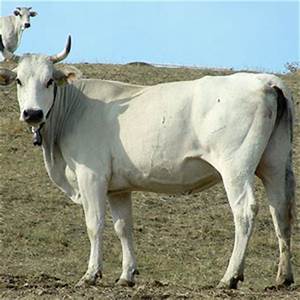
Label: cow